Karl Emil von Schafhäutl

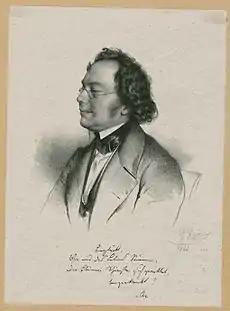
Karl Emil von Schafhäutl

Karl Franz Emil von Schafhäutl (16 February 1803 in Ingolstadt – 25 February 1890 in Munich) was a German naturalist and musicologist.